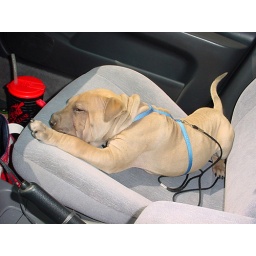
in the car coming home from the park